2012–2013 escalation of the Syrian civil war

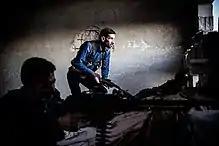
YPG fighters battle mujahideen and the Free Syrian Army at Ras al-Ayn.

On 28 June 2013, rebel forces captured a major military checkpoint in the city of Daraa. On 12 July FSA reported that one of its commanders, Kamal Hamami, had been killed by Islamists a day before. The rebels declared that the assassination by the Islamic State of Iraq and Levant, was tantamount to a declaration of war. On 17 July, FSA forces took control of most of the southern city of Nawa after seizing up to 40 army posts stationed in the city. On 18 July, Kurdish YPG forces secured control of the northern town of Ras al-Ayn, after days of fighting with the al-Nusra Front. In the following three months, continued fighting between Kurdish and mainly jihadist rebel forces led to the capture of two dozen towns and villages in Hasakah Governorate by Kurdish fighters, while the Jihadists made limited gains in Aleppo and Raqqa governorates after they turned on the Kurdish rebel group Jabhat al-Akrad over its relationship with the YPG. In Aleppo Governorate, Islamists massacred the Kurds leading to a mass migration of civilians to the town of Afrin.